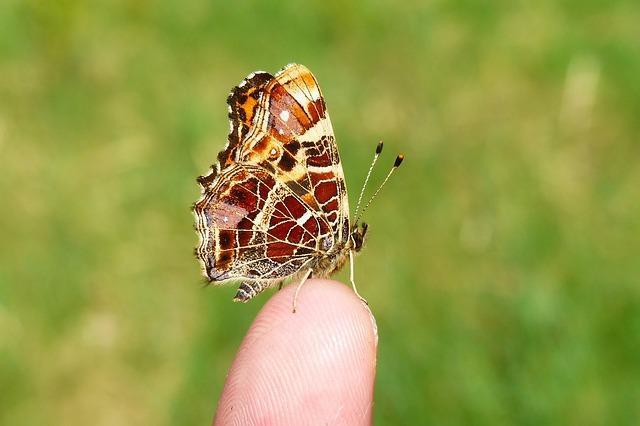
butterfly